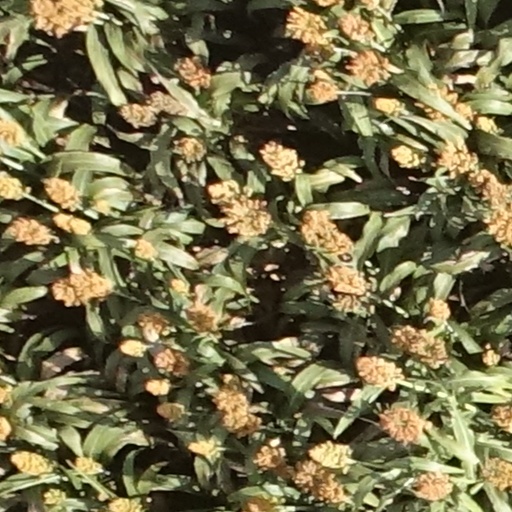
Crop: sorghum